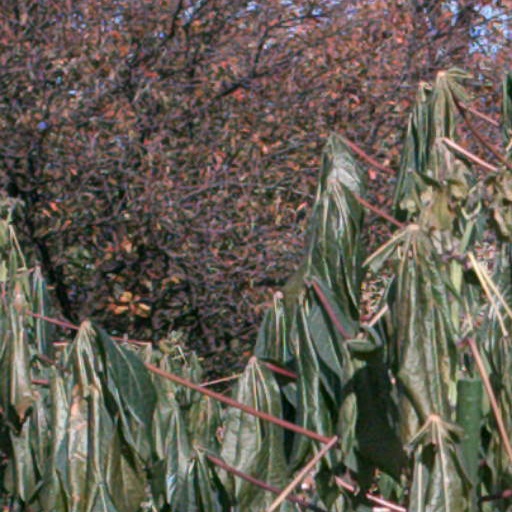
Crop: cassava